1942 Belize hurricane

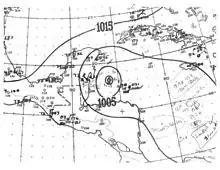
Surface analysis map of the hurricane on November 8

The 1942 Belize hurricane was one of only two known hurricanes to strike Belize in the month of November, alongside Hurricane Lisa in 2022. The thirteenth observed tropical cyclone, eleventh tropical storm, and fourth hurricane of the 1942 Atlantic hurricane season, this storm was detected in the vicinity of Turks and Caicos Islands on November 5. Initially a tropical storm, it strengthened slowly while moving westward and then south-southwestward across the Bahamas. On November 6, the storm became a Category 1 hurricane on the modern day Saffir–Simpson hurricane wind scale. Later that day, it made landfall in Cayo Romano, Camagüey Province, Cuba. Impact in Cuba and the Bahamas was limited to lower barometric pressure readings and strong winds. While crossing Cuba, the system weakened to a tropical storm early on November 7, shortly before emerging into the Caribbean Sea. The storm re-strengthened into a hurricane later that day and headed southwestward.